Lance Jeffs

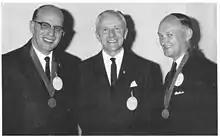
From L-R: S. Willam (Bill) Hayes, G. Ronald Davies (Director of Evans Medical Australia), P. Lance Jeffs

Lance Jeffs was an Australian pharmacist who won The Society of Hospital Pharmacists of Australia Glaxo Medal of Merit in 1965 (jointly with Bill Hayes). Jeffs was a registered pharmaceutical chemist (Ph.C) and fellow of the Society of Hospital Pharmacists of Australia. At the time of his award, Jeffs was the federal president of the Society of Hospital Pharmacists of Australia and the Chief Pharmacist at the Queen Elizabeth Hospital in South Australia. He later held the position of Chief Pharmacist at Royal Adelaide Hospital in 1968 for three years.